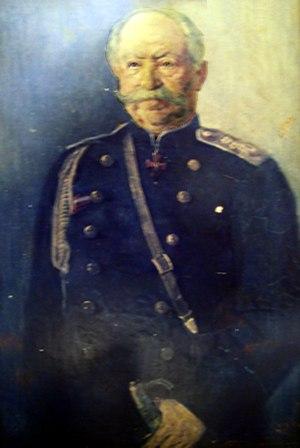
Le comte Nicolas Ignatiev – ou Ignatieff selon l'orthographe en usage à l'époque en français – en russe : граф Николай Павлович Игнатьев est un homme d’État et un diplomate russe, panslaviste, général d'infanterie, comte de l'Empire russe, adjudant-général, directeur du Département d'Asie du ministère des Affaires étrangères, ambassadeur à Constantinople de 1867 à 1877. Né le 29 janvier 1832 à Saint-Pétersbourg et mort le 3 juillet 1908 à Kroupoderintsy, Gouvernement de Kiev. Il fut surnommé Chevalier des Balkans ou Comte des Bulgares. Le comte Ignatiev fut l'un des diplomates les plus brillants de son époque. Il a inscrit son nom dans l'histoire de la diplomatie de l'Empire russe.